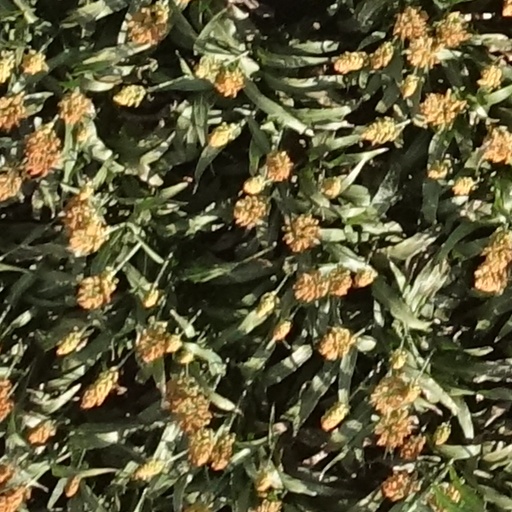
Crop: sorghum